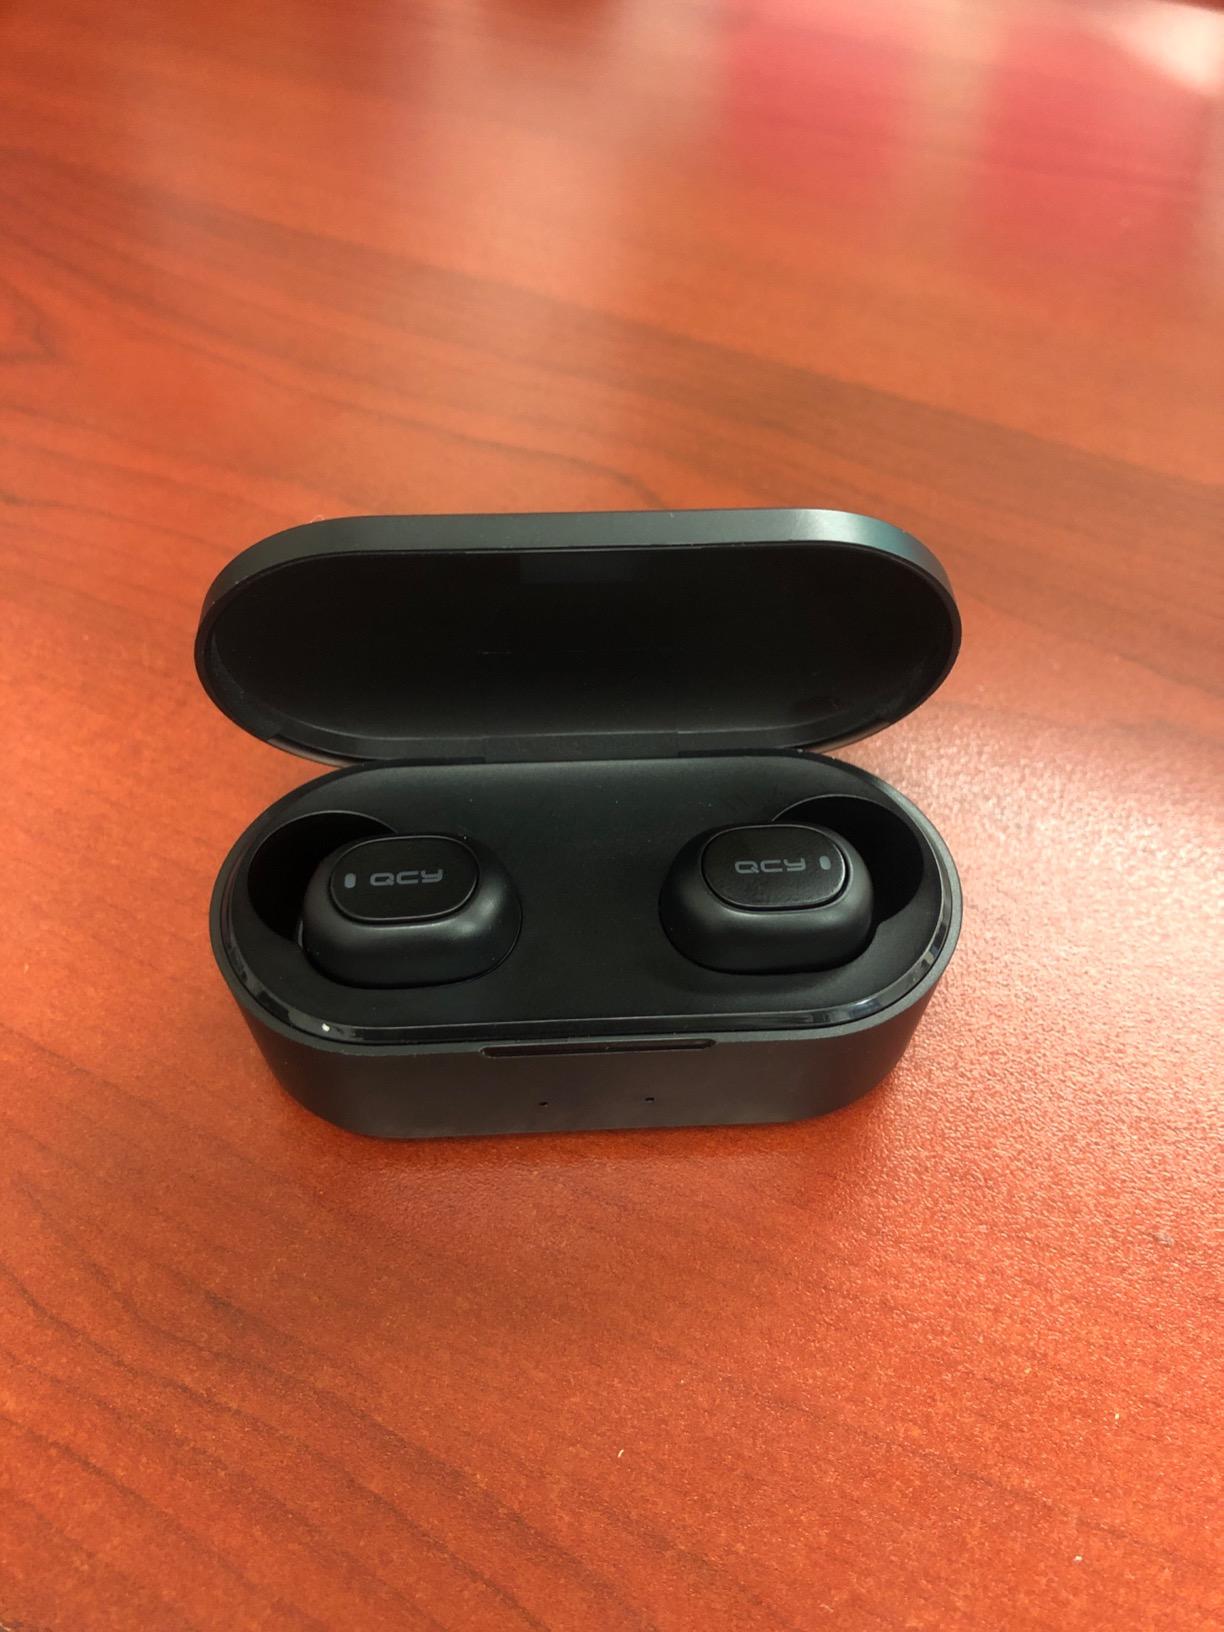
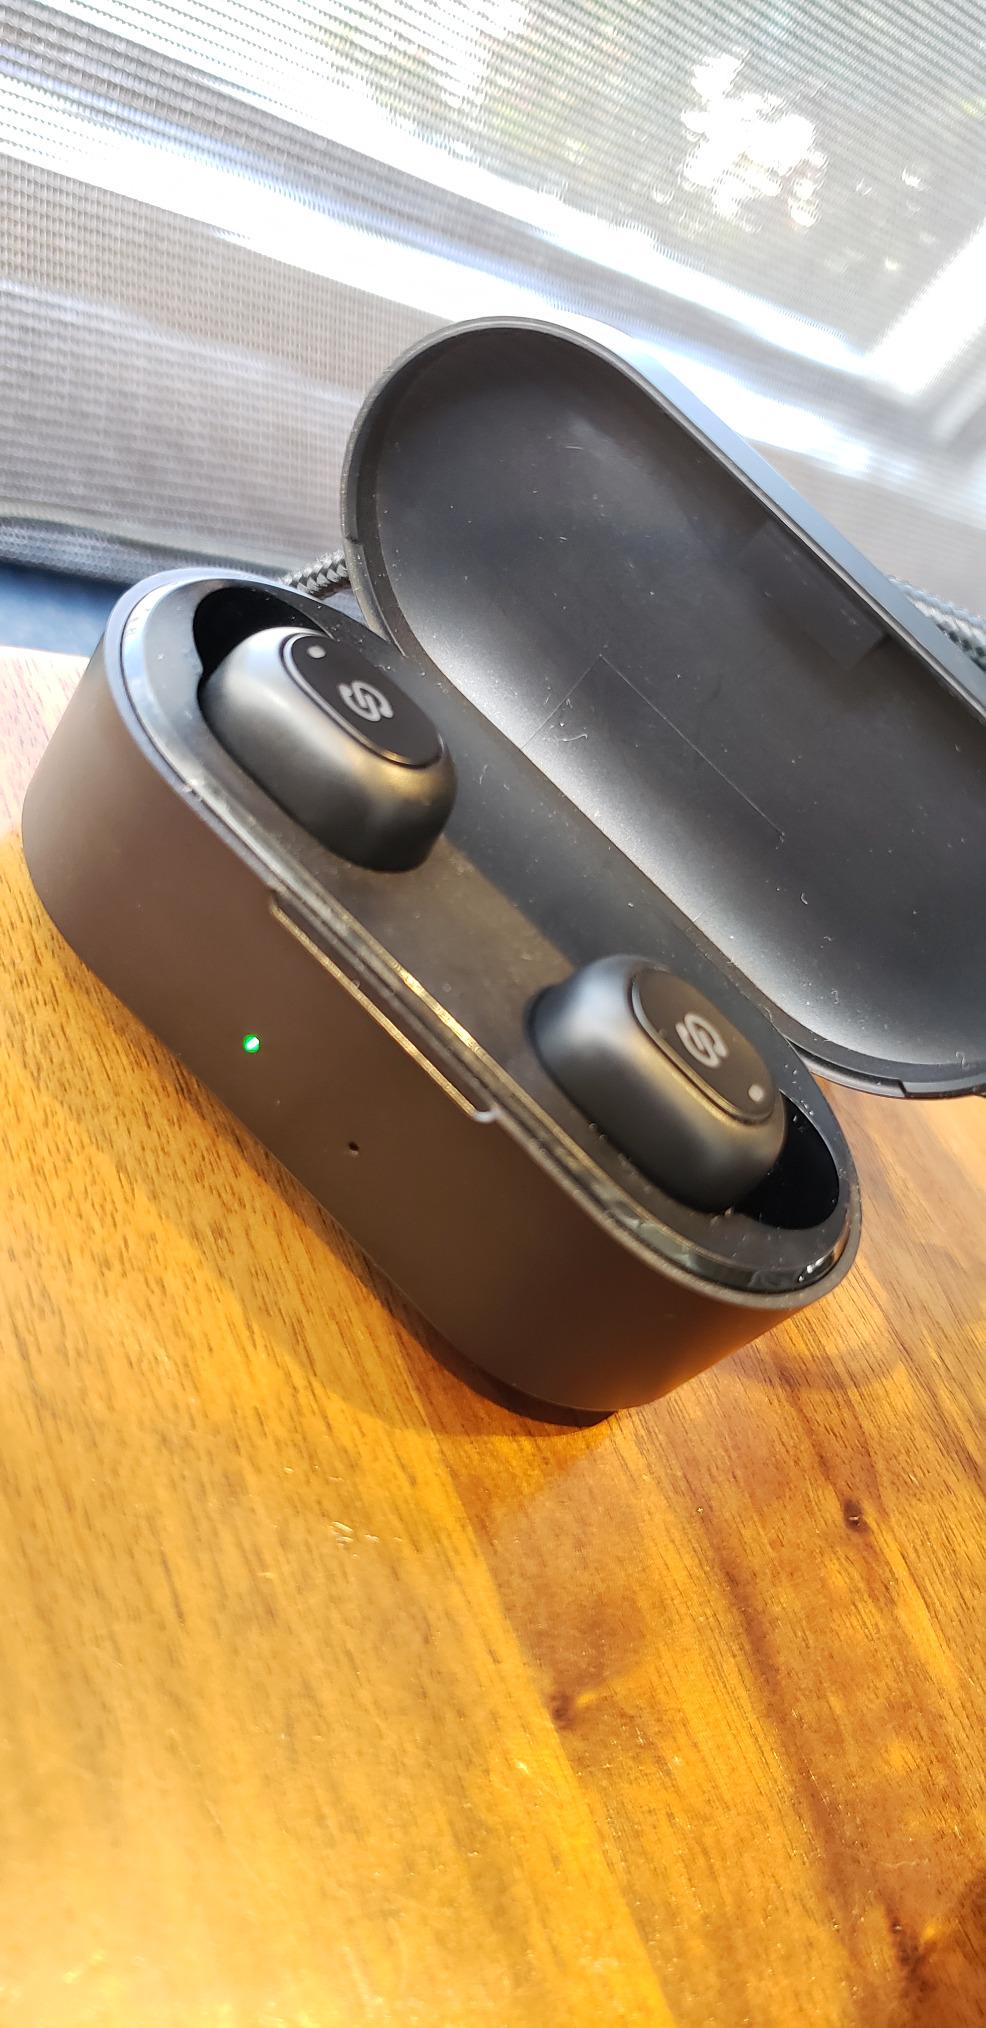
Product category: earbuds
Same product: no